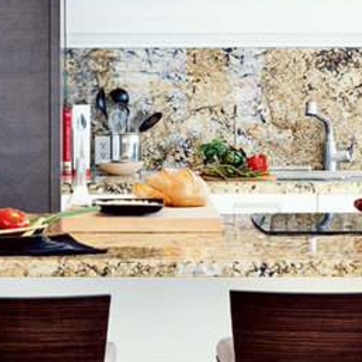
Material: food